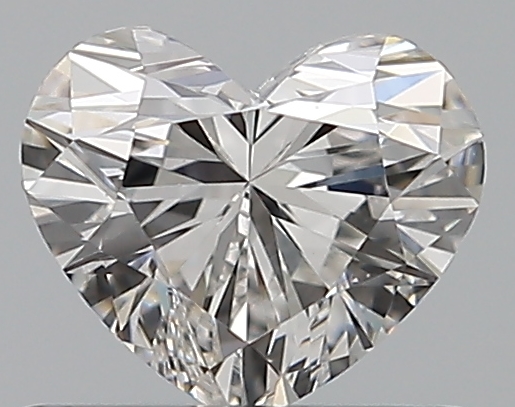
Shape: heart
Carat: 0.51
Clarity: VS1
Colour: G
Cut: EX
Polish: EX
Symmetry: EX
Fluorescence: N
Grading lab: GIA
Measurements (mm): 4.72 x 5.59 x 3.38